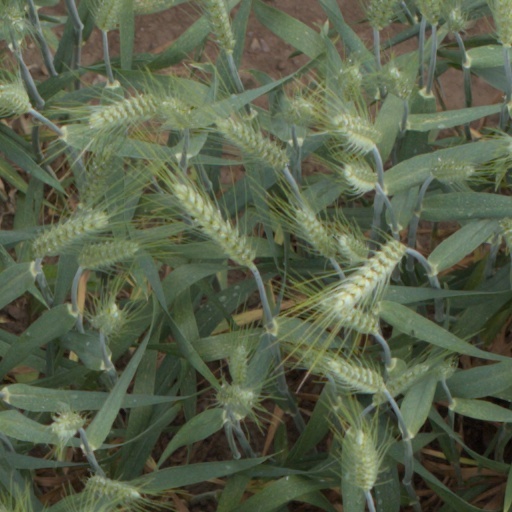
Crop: wheat